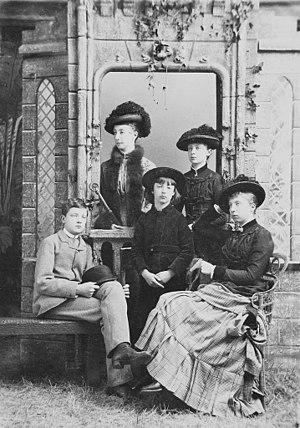
Françoise Marie Amélie d’Orléans, duchesse de Chartres par son époux Robert d’Orléans, est née le 14 août 1844 à Neuilly-sur-Seine et est décédée au château de Saint-Firmin le 28 octobre 1925. C’est un membre de la maison d’Orléans.